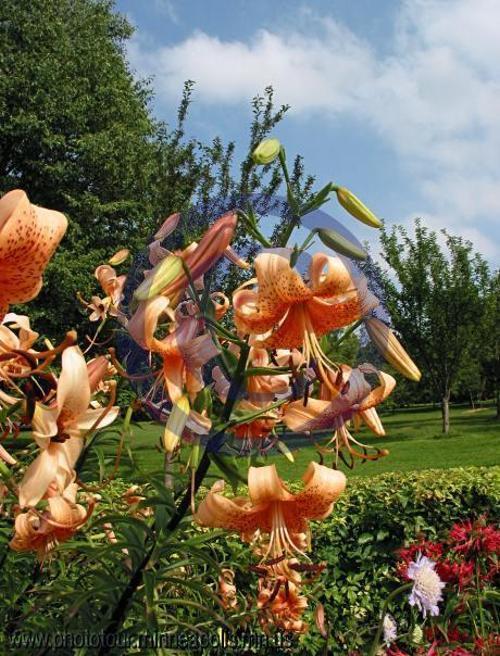
Flower: Tigerlily